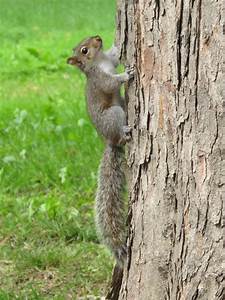
Label: squirrel